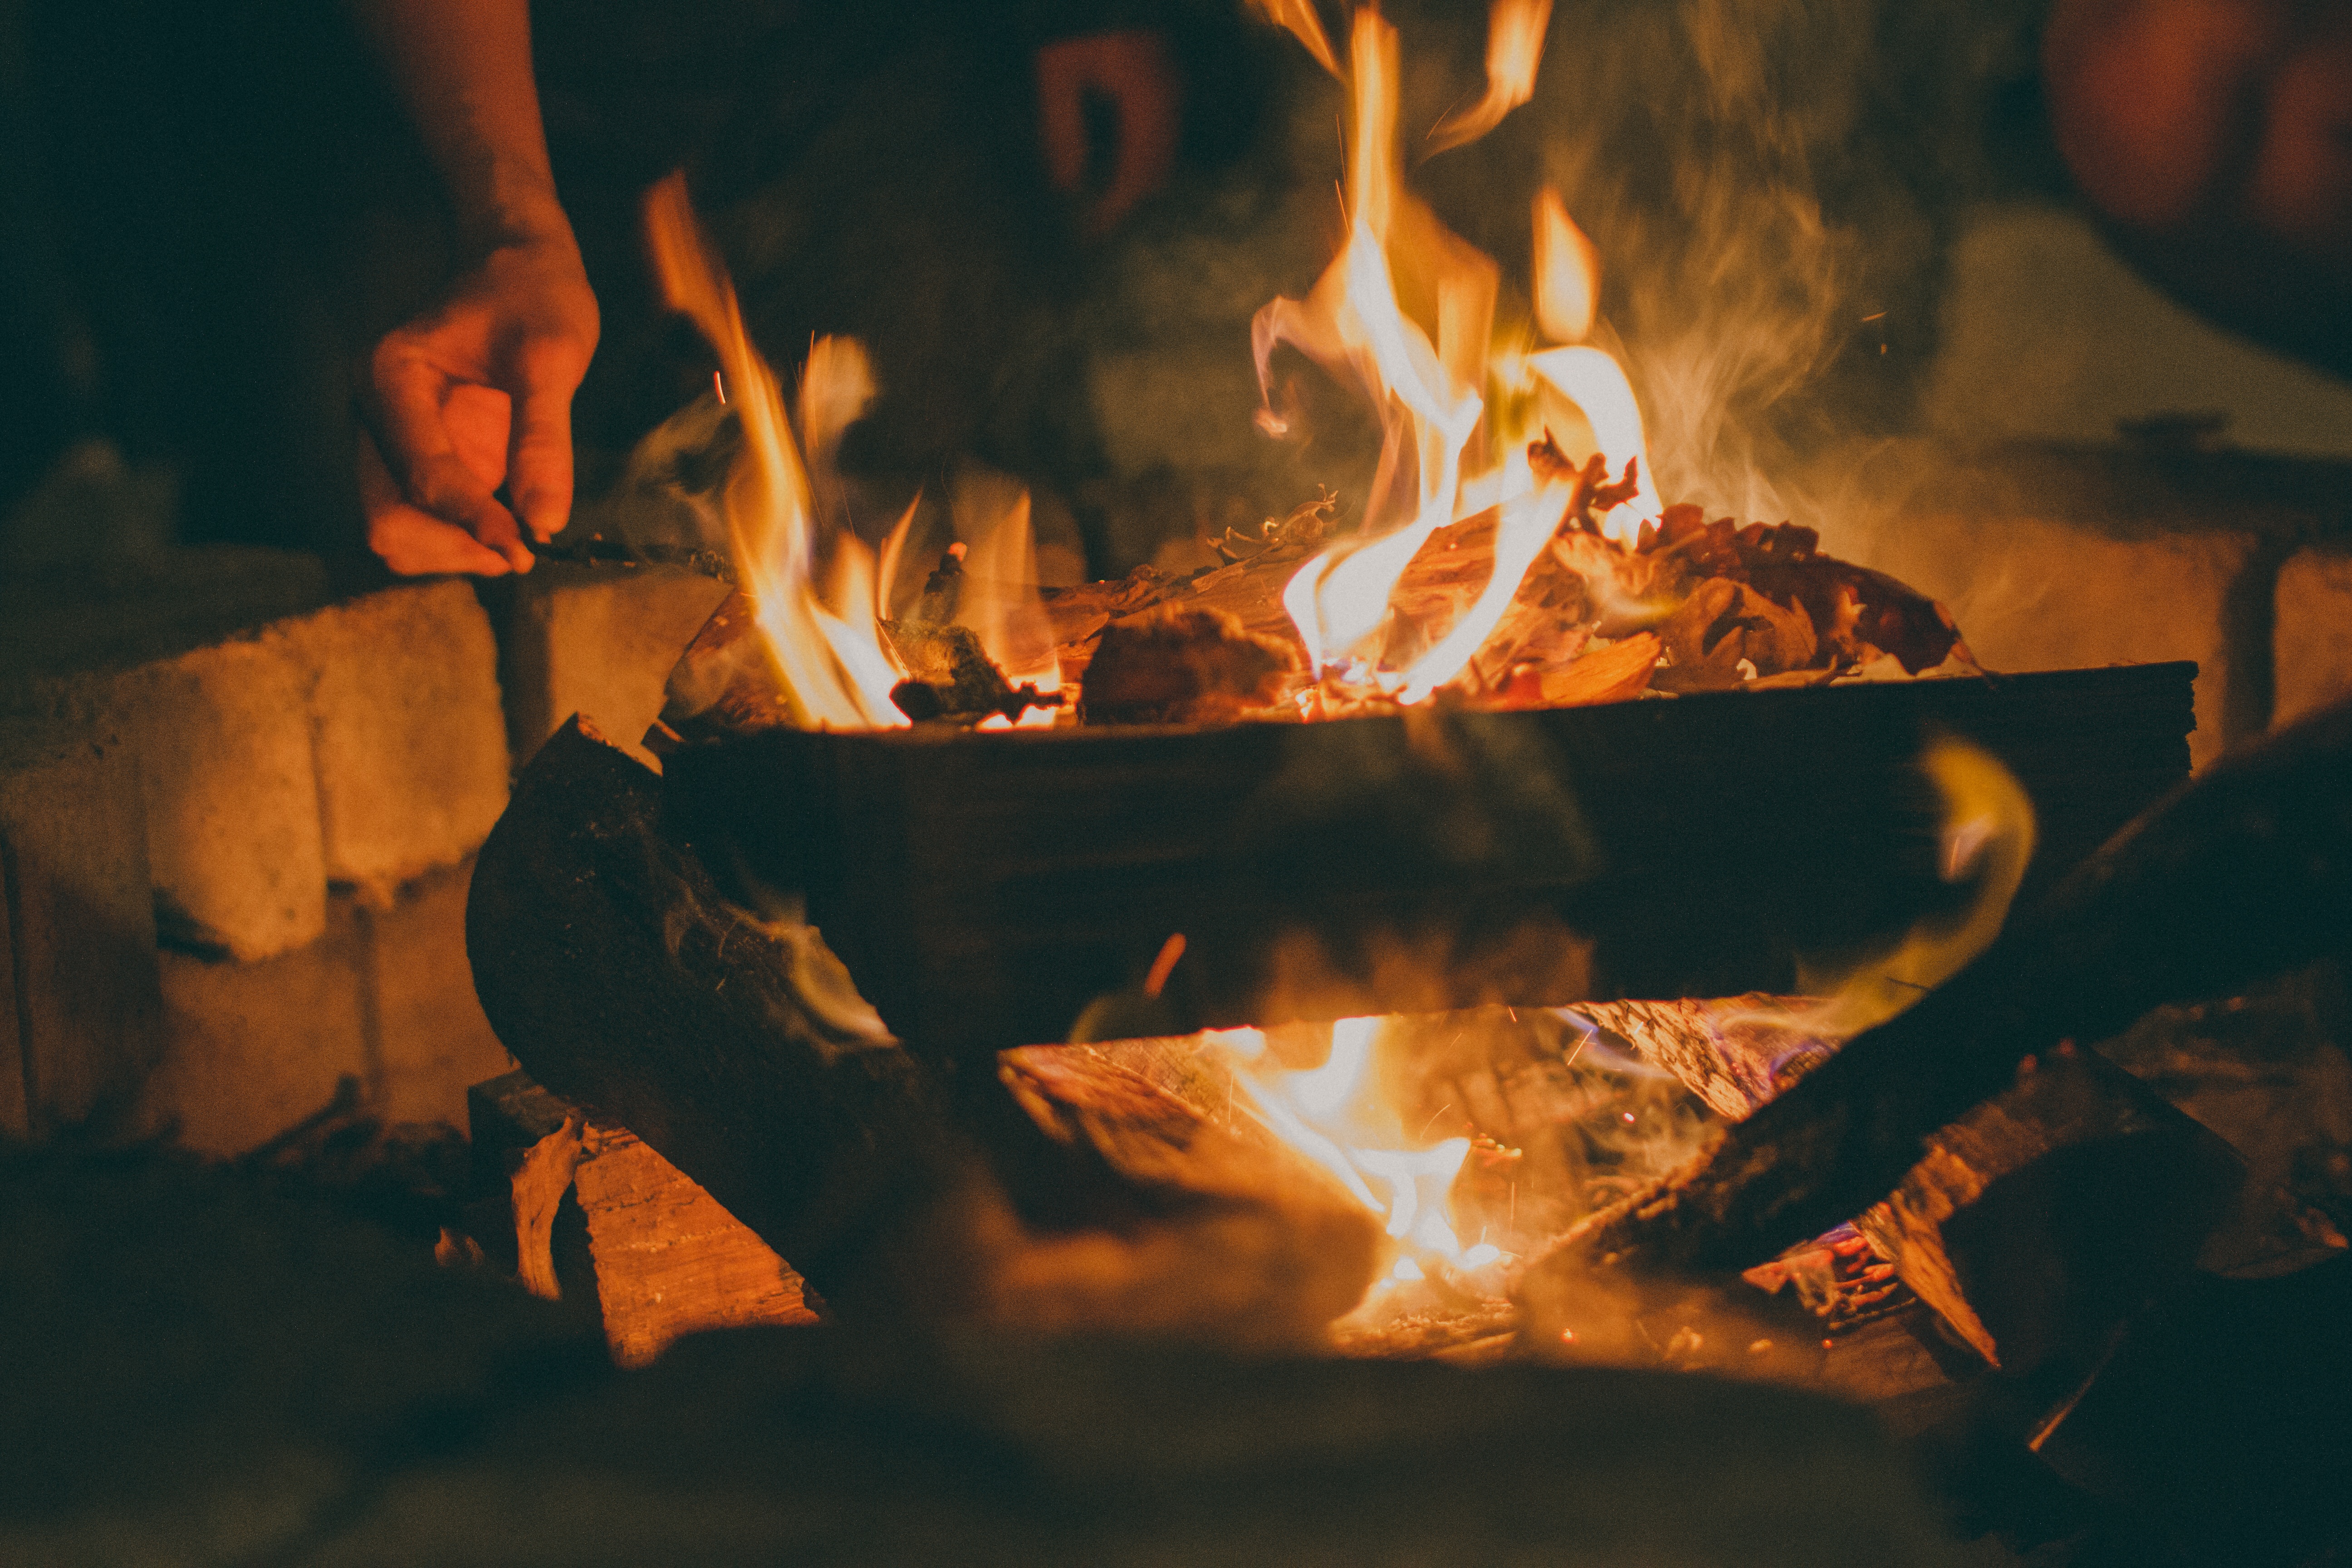
log, flame, fire, darkness, campfire, bonfire, burn, geological phenomenon